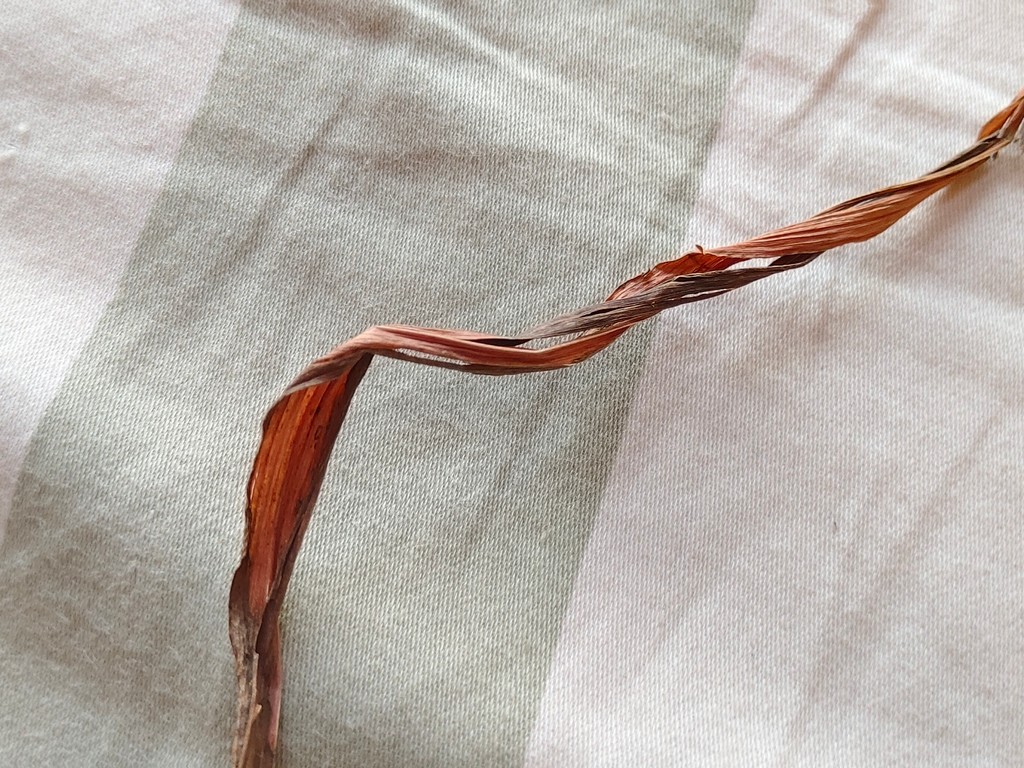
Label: Dried